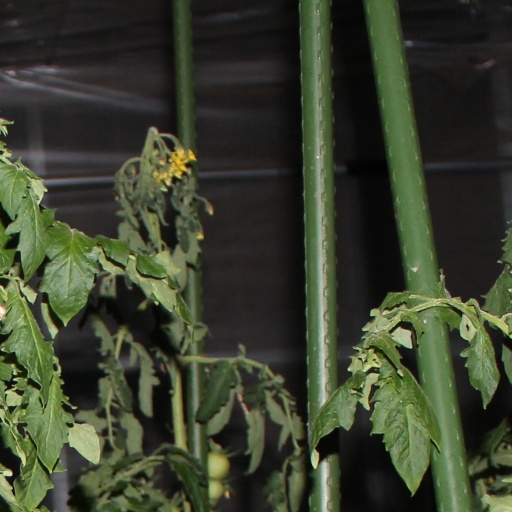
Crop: tomato